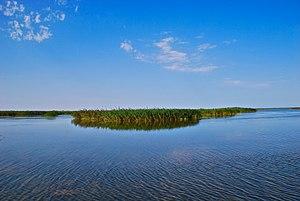
"Le parc national de Hirkan - est un parc national de l’Azerbaïdjan. Il a été créé par décret du président de l'Azerbaïdjan, Ilham Aliyev, dans une zone des districts administratifs de rayon de Lankaran et de rayon d'Astara, le 9 février 2004, sur la base de l'ancienne ""réserve d'État d’Hirkan"", sur une surface de 29 760 hectares. Il a été étendu par décret présidentiel le 23 avril 2008 de 29 760 hectares à 40 358 hectares.